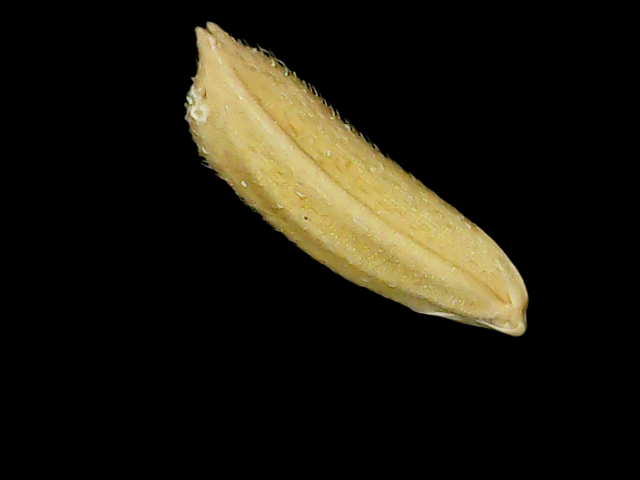
Rice variety: Binadhan21